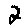
Label: 2